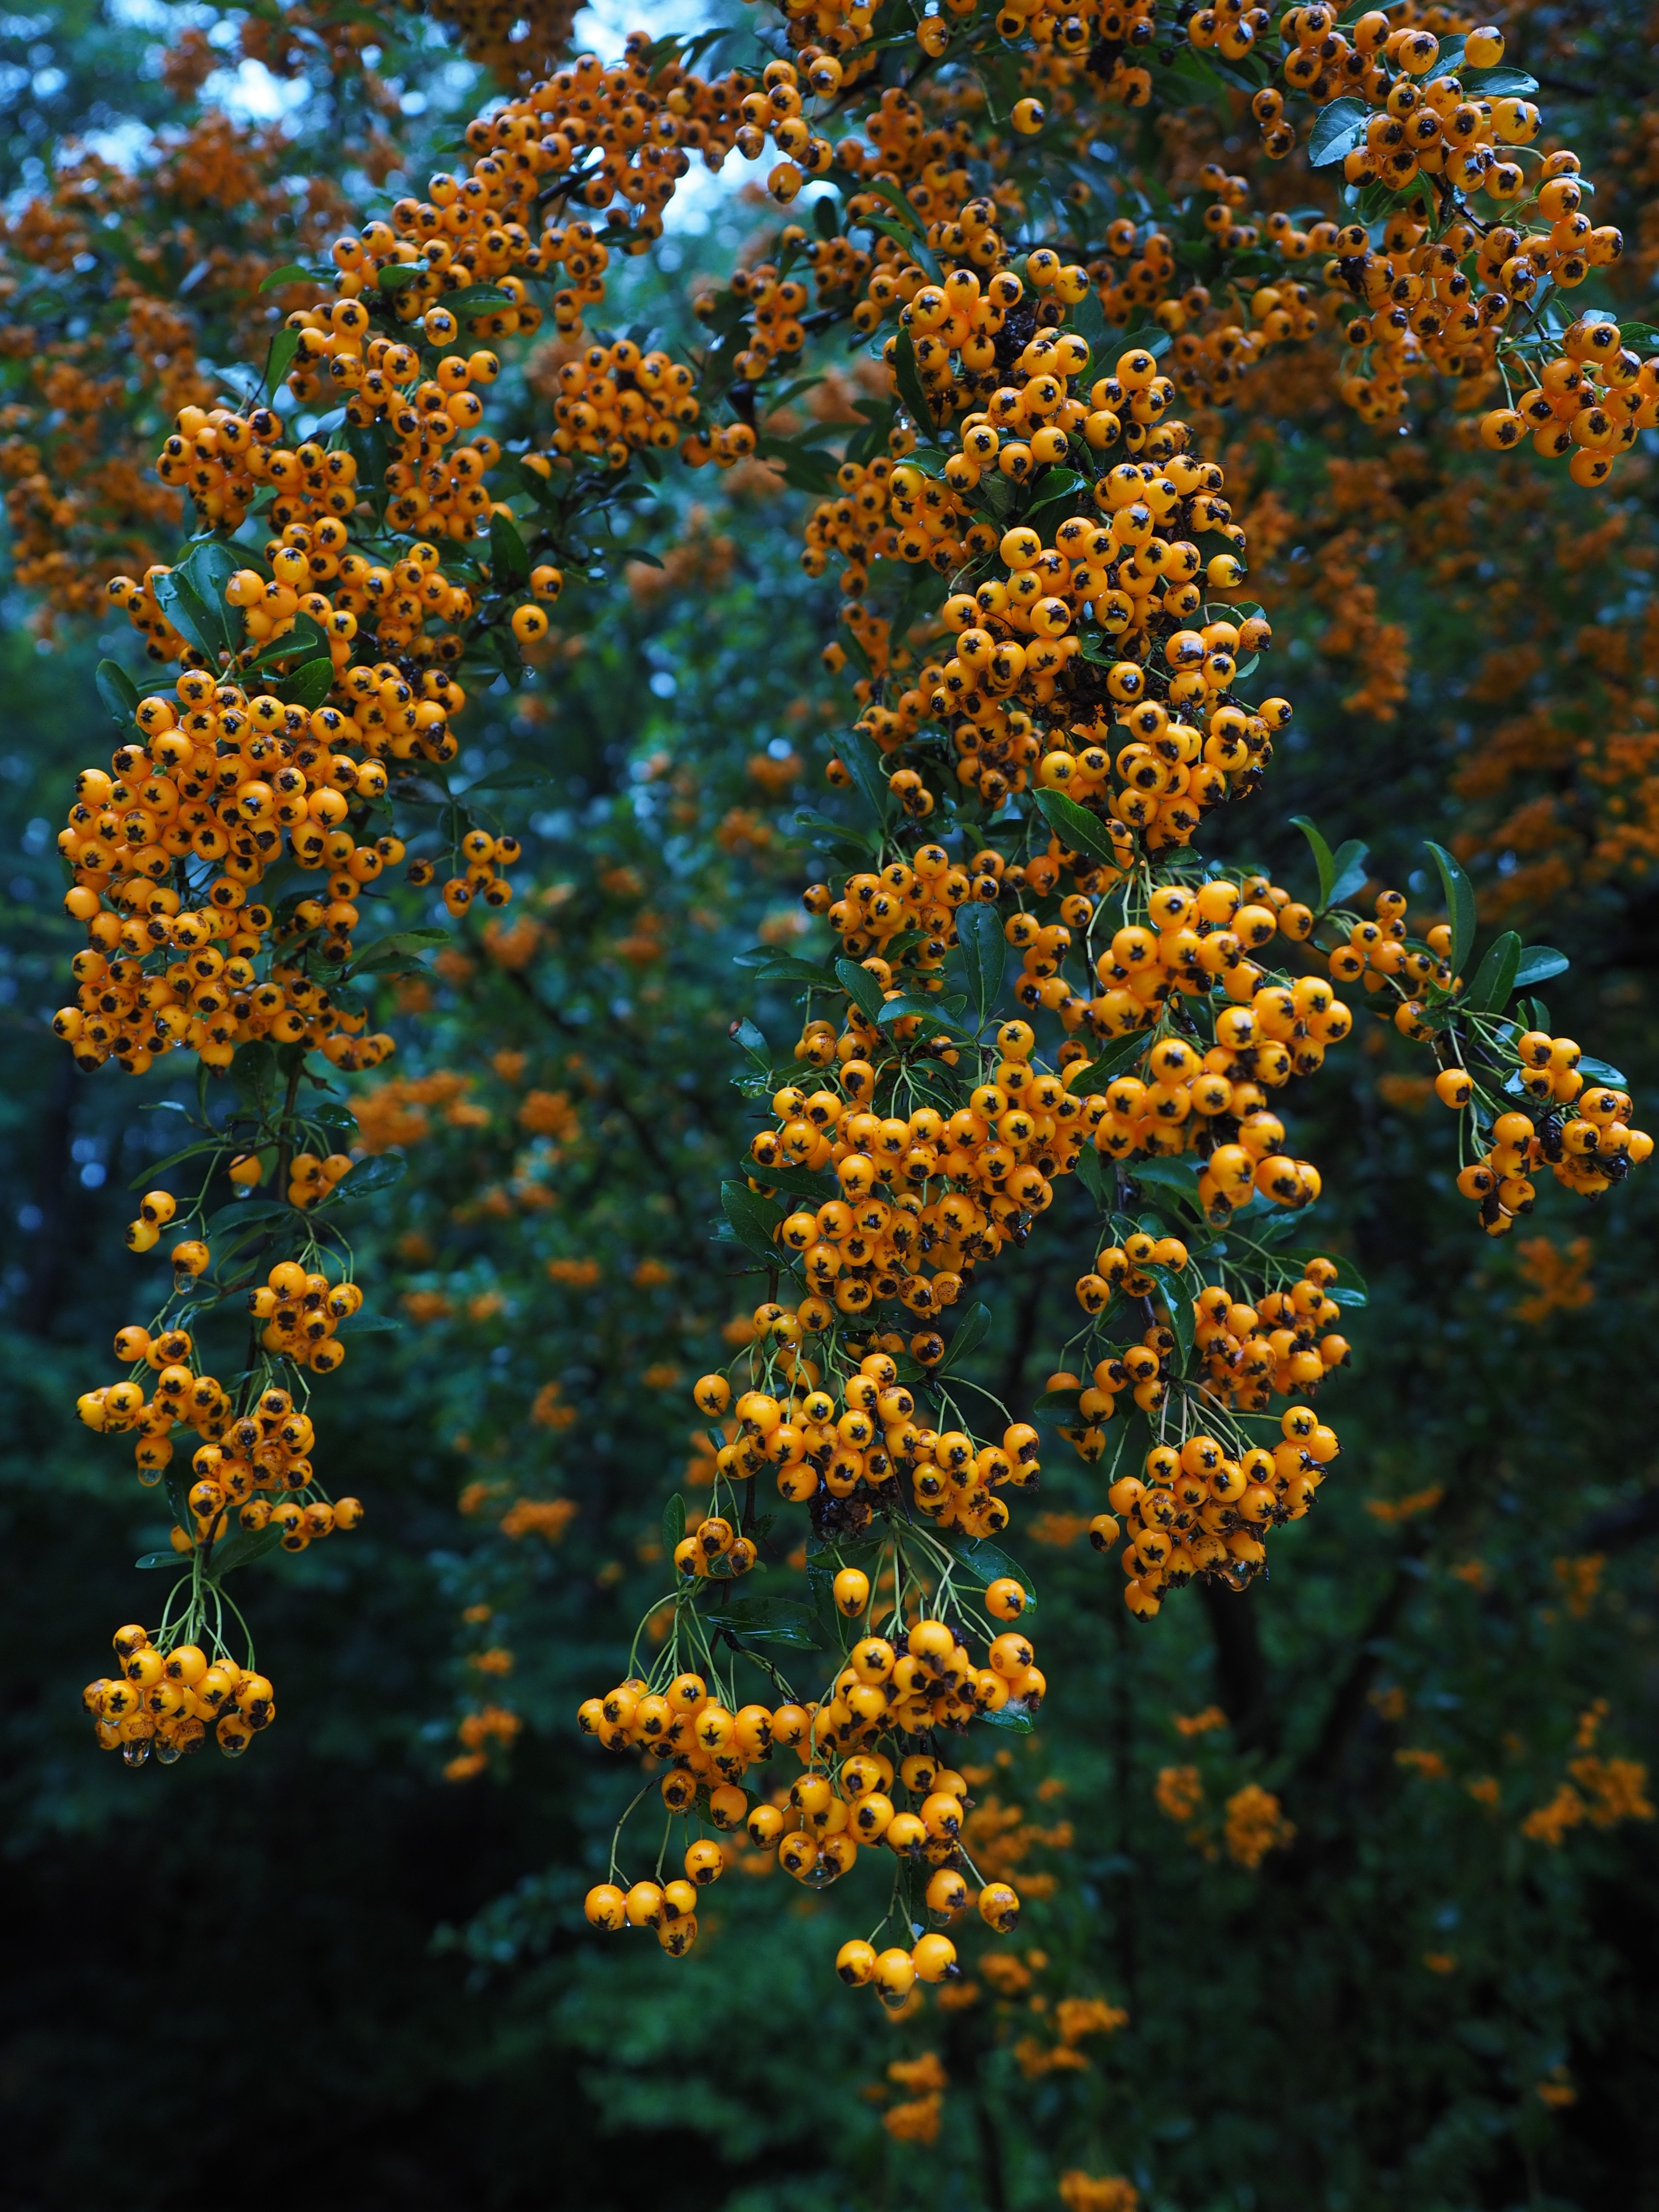
tree, nature, branch, blossom, plant, sunlight, leaf, flower, bush, orange, pollen, green, autumn, botany, yellow, flora, season, berries, shrub, periwinkle, fruits, ornamental, ornamental shrub, pyracantha, hedge, evergreen bush, spiny, rowanberries, birds bosk, firethorn, woody plant, land plant